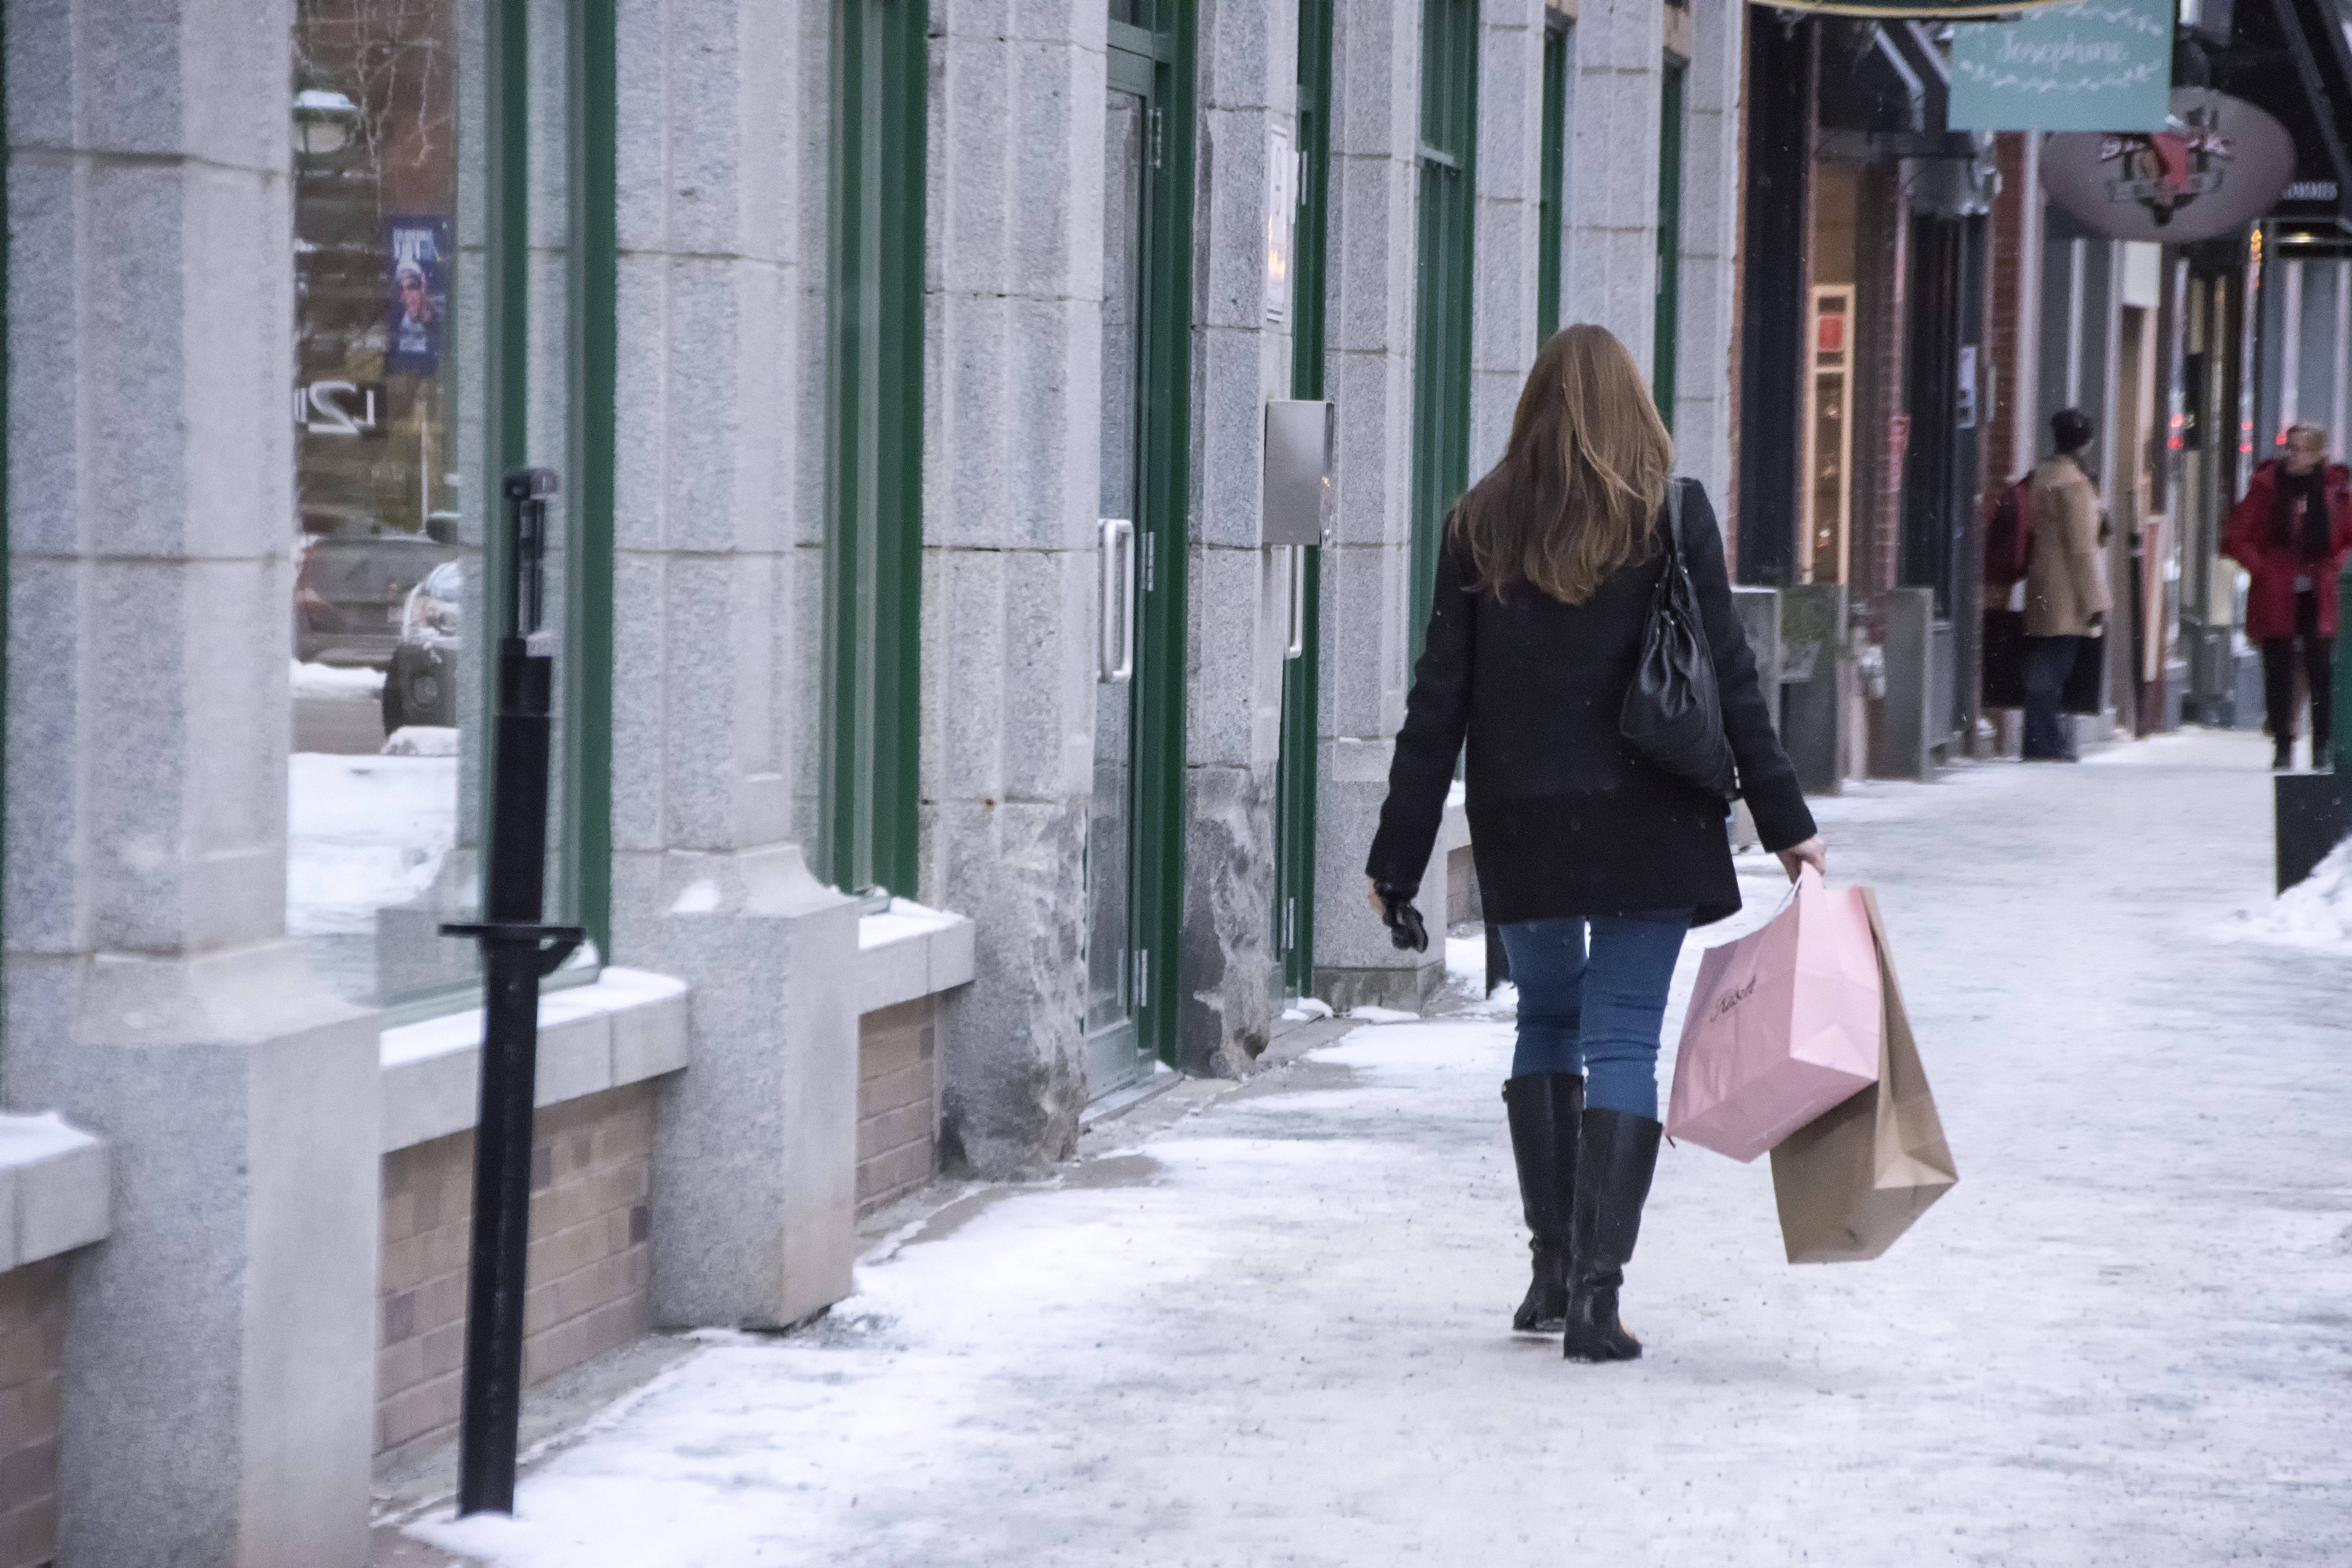
pedestrian, person, snow, winter, road, street, alley, spring, weather, fashion, season, canada, infrastructure, quebec, personne, sherbrooke